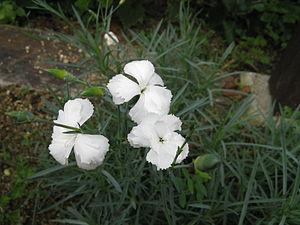
L'Œillet fourchu est une espèce de plantes vivaces de la famille des Caryophyllacées.